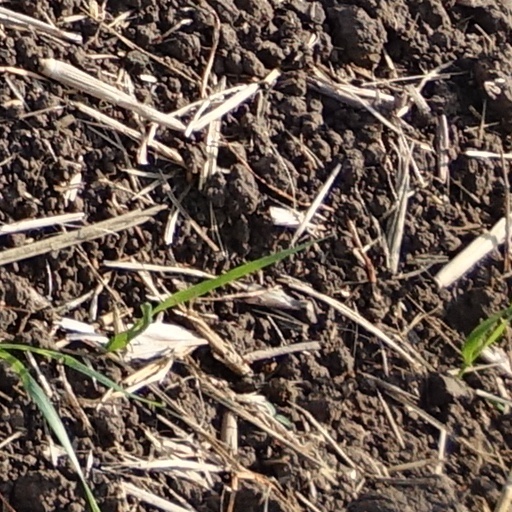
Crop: wheat